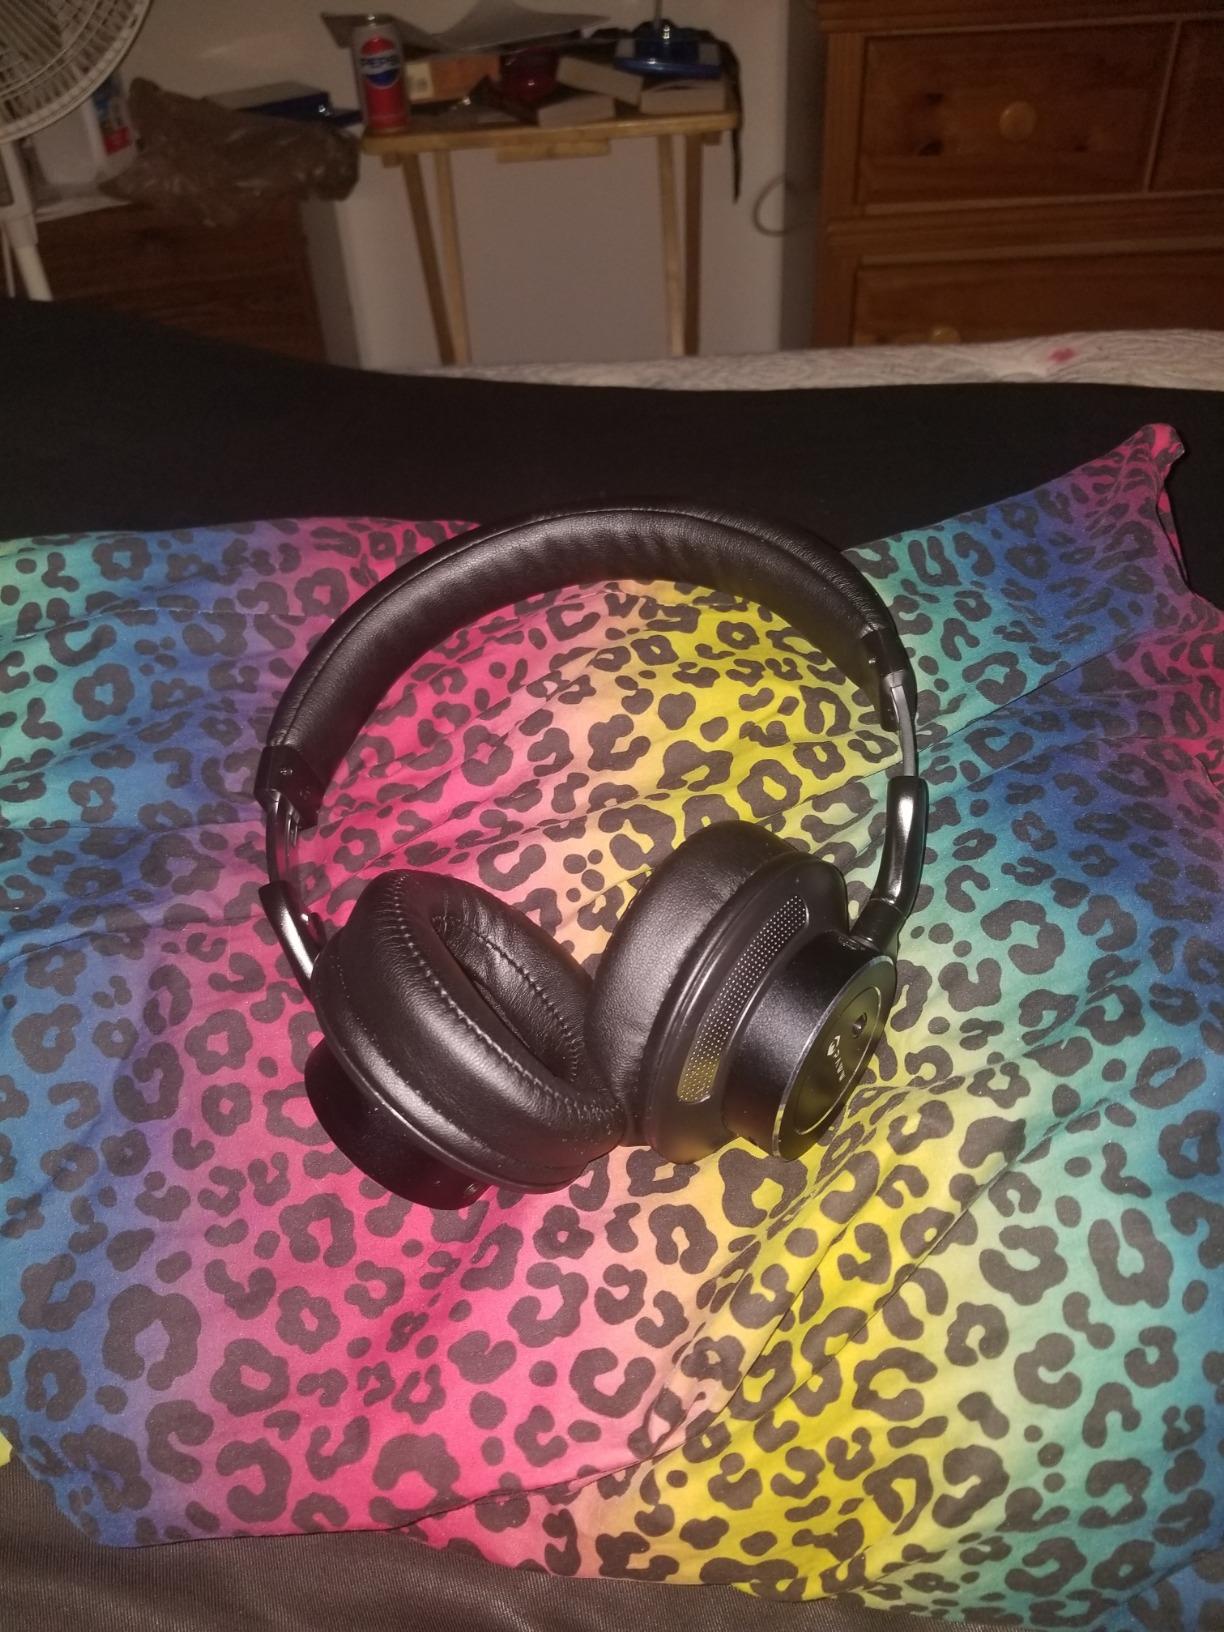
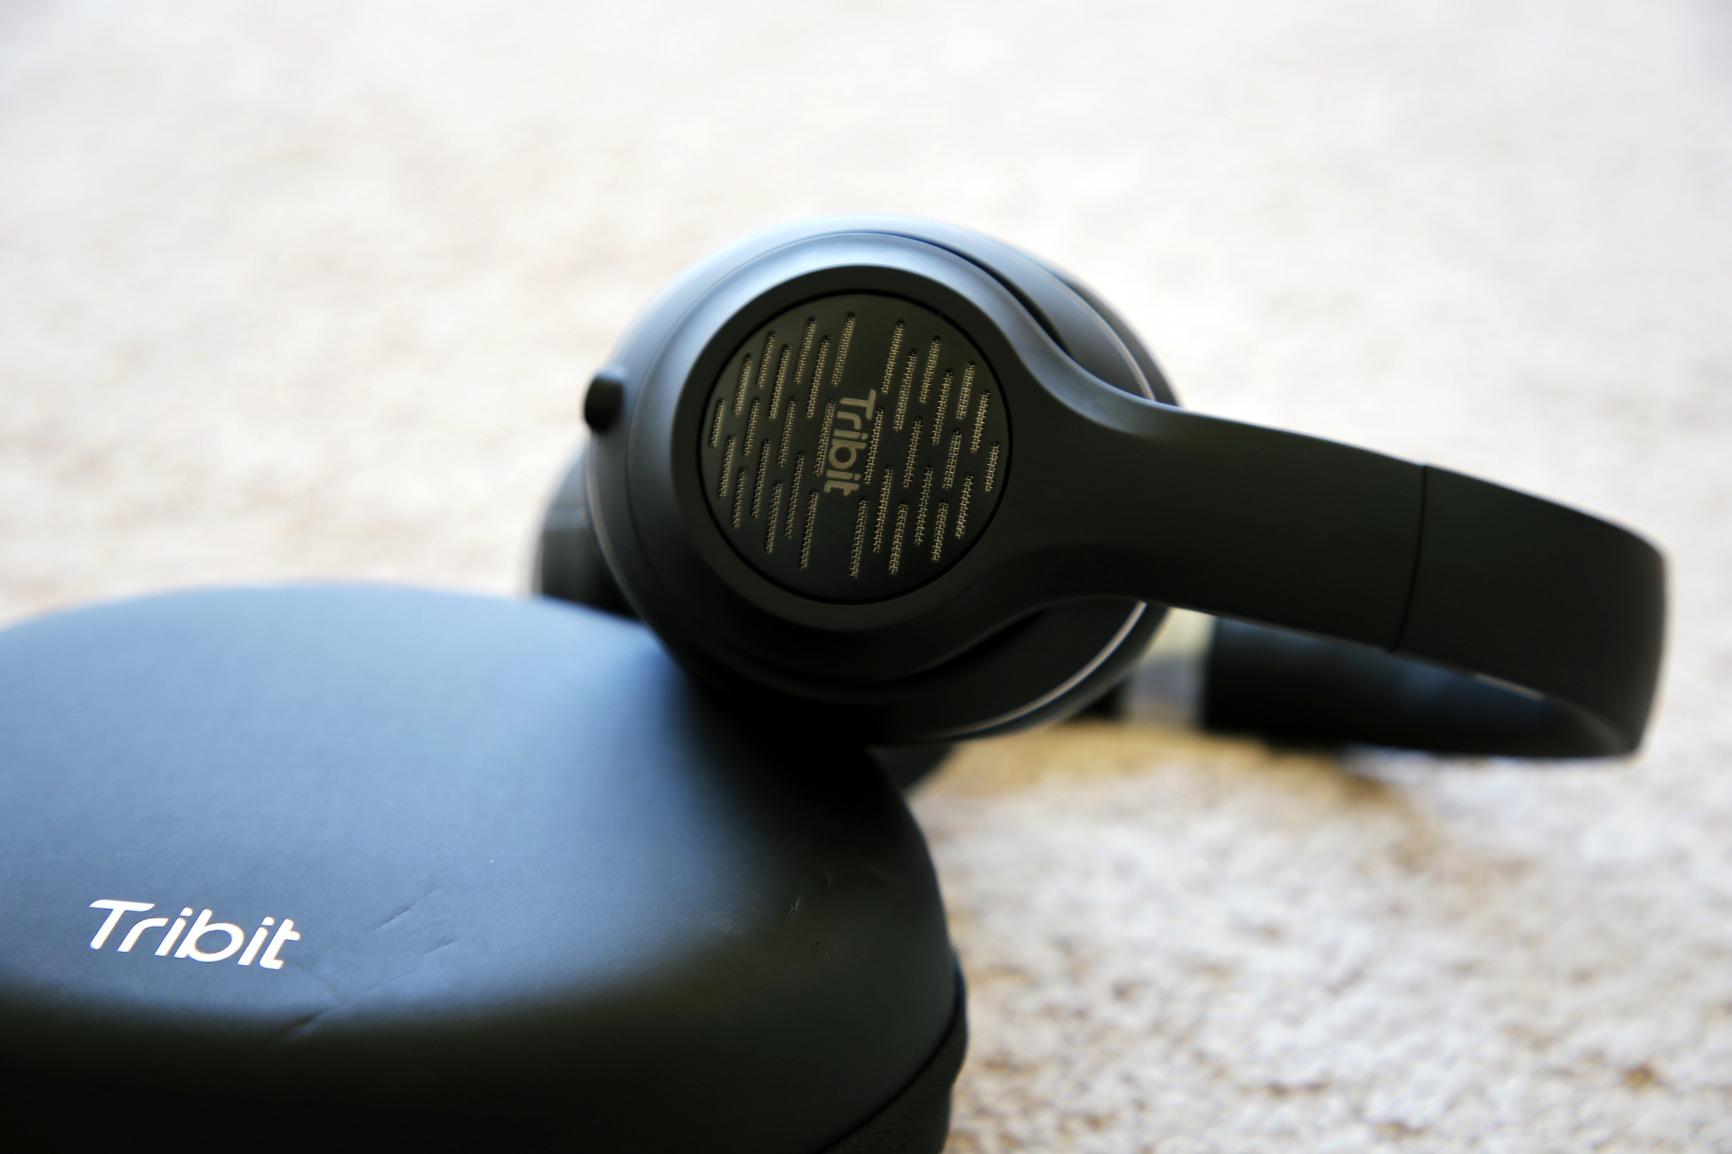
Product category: headphones
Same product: no